Just Fontaine

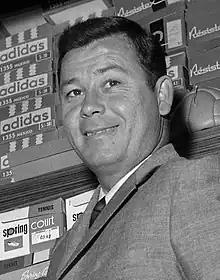
Fontaine in 1966

Just Louis Fontaine (18 August 193328 February 2023) was a French professional footballer who played as a striker. He scored the most goals ever in a single edition of the FIFA World Cup, with thirteen in six matches in the 1958 tournament. In March 2004, Pelé named him one of his 125 Greatest Living Footballers at a FIFA Awards Ceremony.